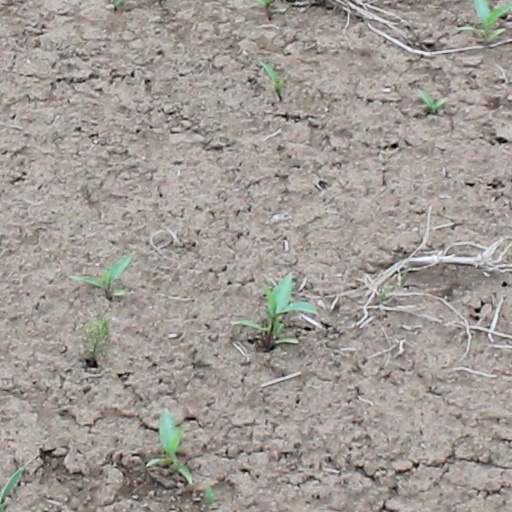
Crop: wheat